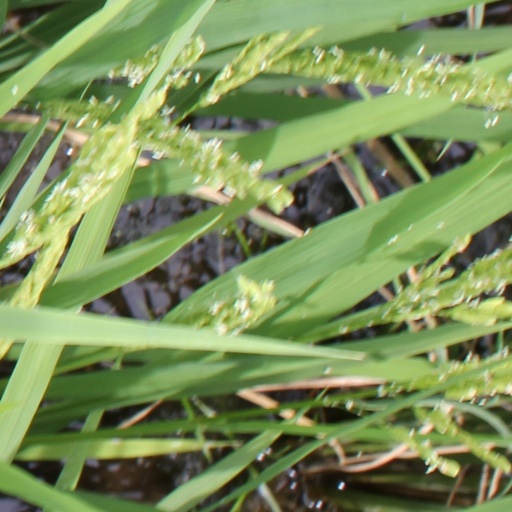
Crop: rice